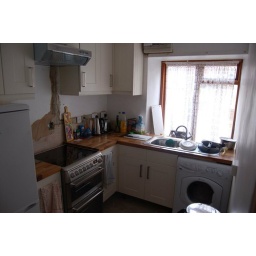
At his house in Crewkerne! Just had his new kitchen put in.